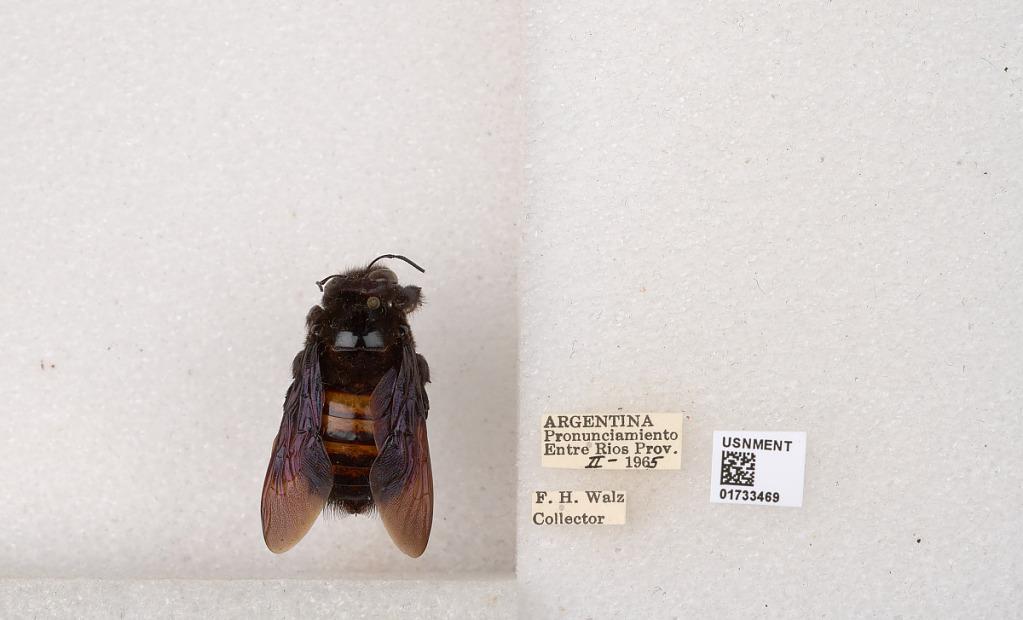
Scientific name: Xylocopa (Neoxylocopa) frontalis (Olivier)
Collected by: F. Walz
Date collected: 1965-2-1
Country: Argentina
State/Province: Entre Rios
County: Departamento de Uruguay
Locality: Pronunciamiento